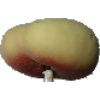
Label: Peach Flat 1